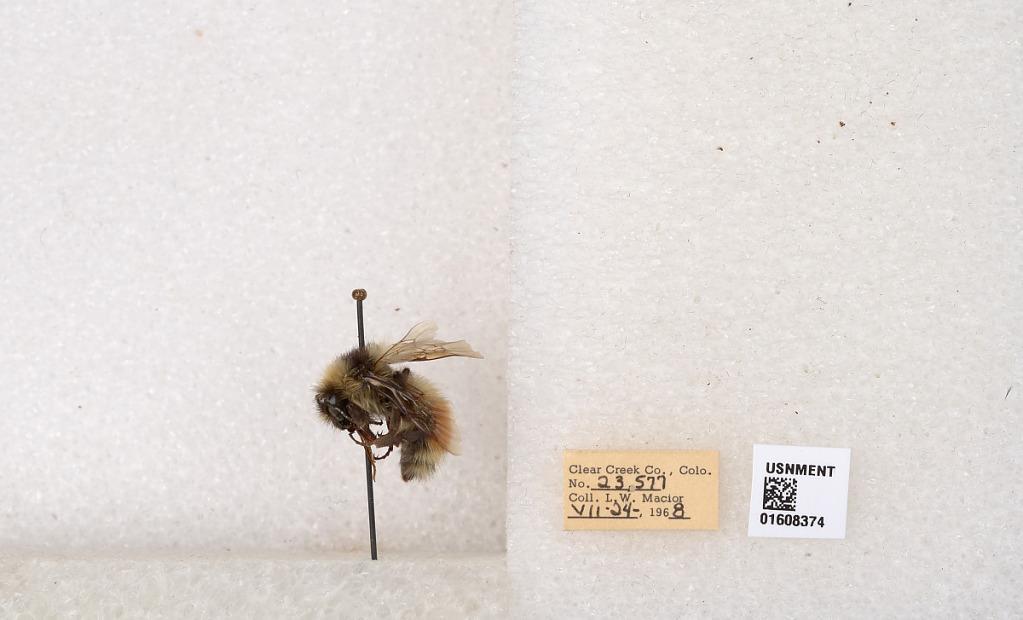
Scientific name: Bombus (Pyrobombus) sylvicola Kirby
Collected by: L. Macior
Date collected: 1968-7-24
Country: United States
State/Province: Colorado
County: Clear Creek
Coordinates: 39.6891, -105.644